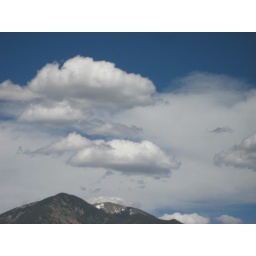
You just don't see lots of white puffy clouds in the city, they were mesmerizing.